Sveriges Television

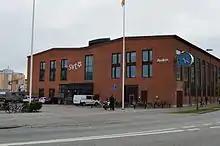
SVT's regional studio in Malmö

Entertainment shows on Fridays and Saturdays are, together with popular sports, the programmes that attract the largest audiences.